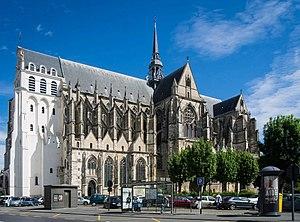
La basilique Saint-Quentin est une église catholique française située dans la ville de Saint-Quentin dans le département de l'Aisne.